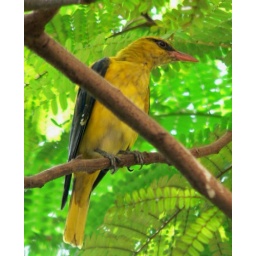
he was seating near my balcony .nice young bird